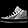
Label: Sneaker